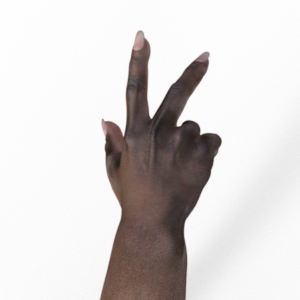
Label: scissors